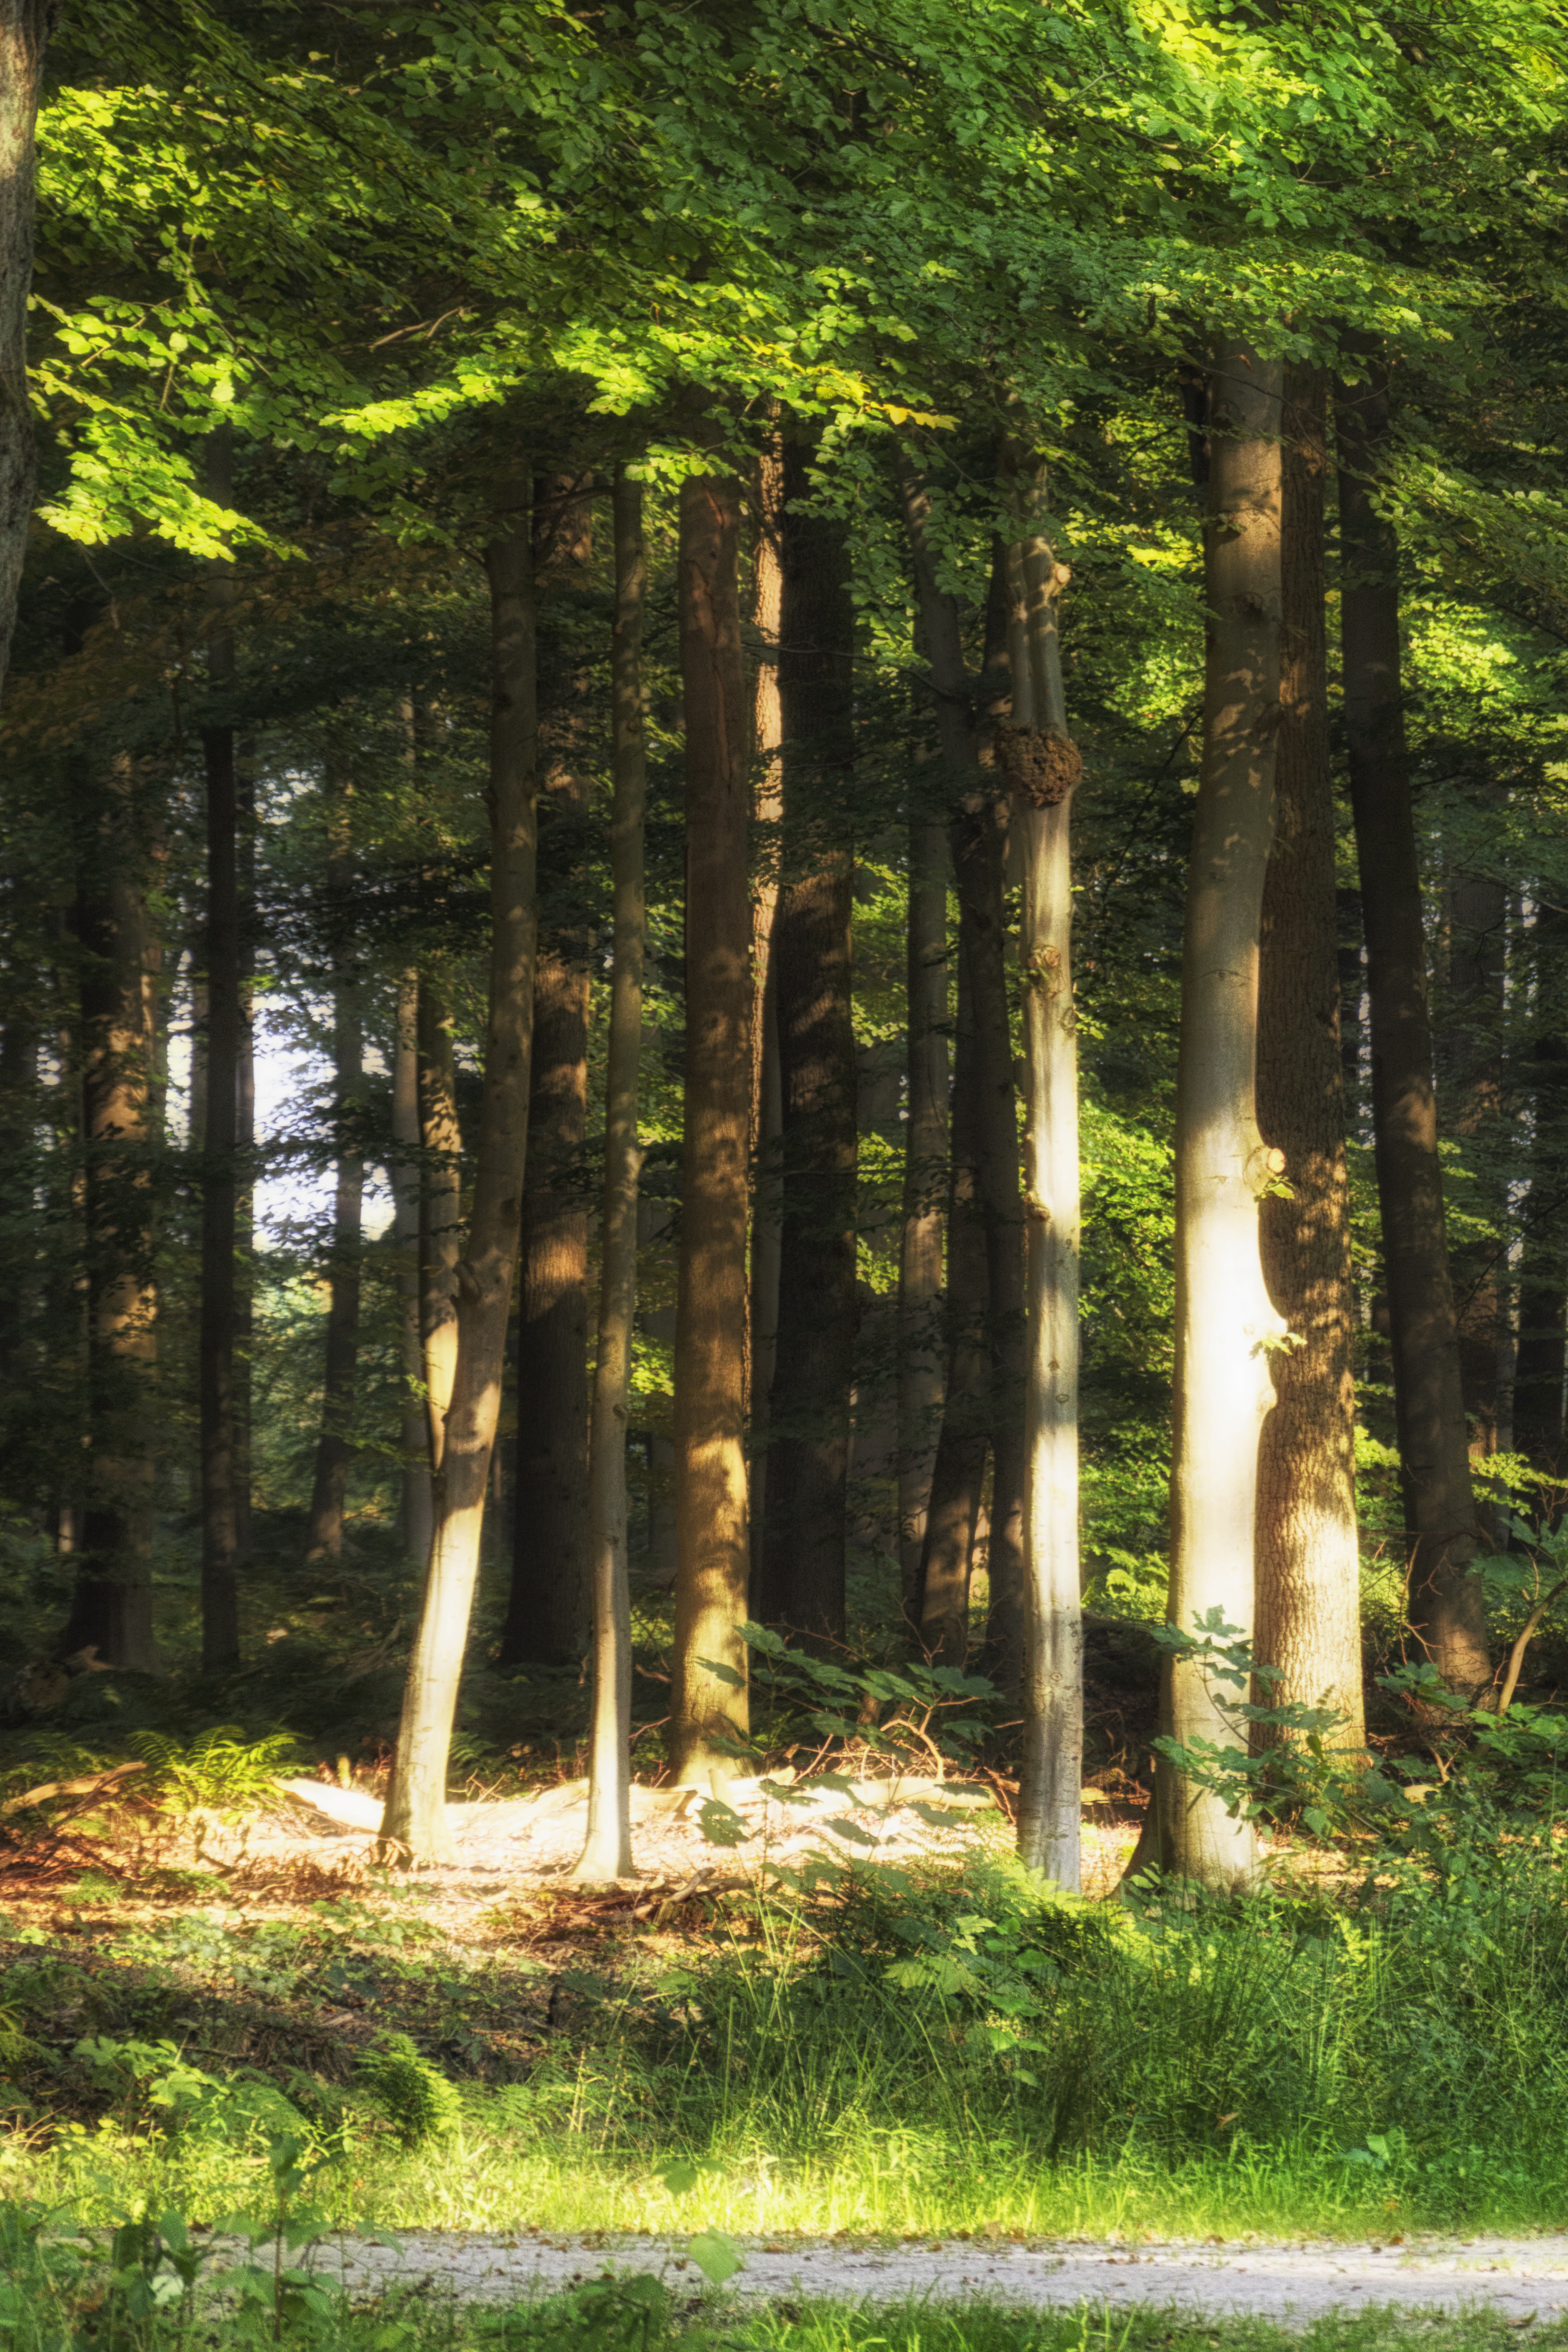
tree, nature, forest, outdoor, plant, wood, photography, sunlight, texture, leaf, flower, photo, green, jungle, autumn, park, botany, nikon, funghi, garden, holland, nederland, netherlands, dutch, outdoorphotography, picture, photograph, fotos, foto, fotografie, licht, grove, forrest, depthoffield, woodland, herfst, habitat, bos, ecosystem, paulvandevelde, pdvandevelde, padagudaloma, natuurfotografie, naturephotographer, dordrecht, nederlandinfotos, zonlicht, pvdvfotografie, pdvandeveldedordrecht, nederlandsefotografie, dutchphotogaraphy, totallydutch, fotografienederland, hollandsefotografie, fotografieholland, breda, liesbos, natural environment, woody plant, paulvandeveldedordrecht